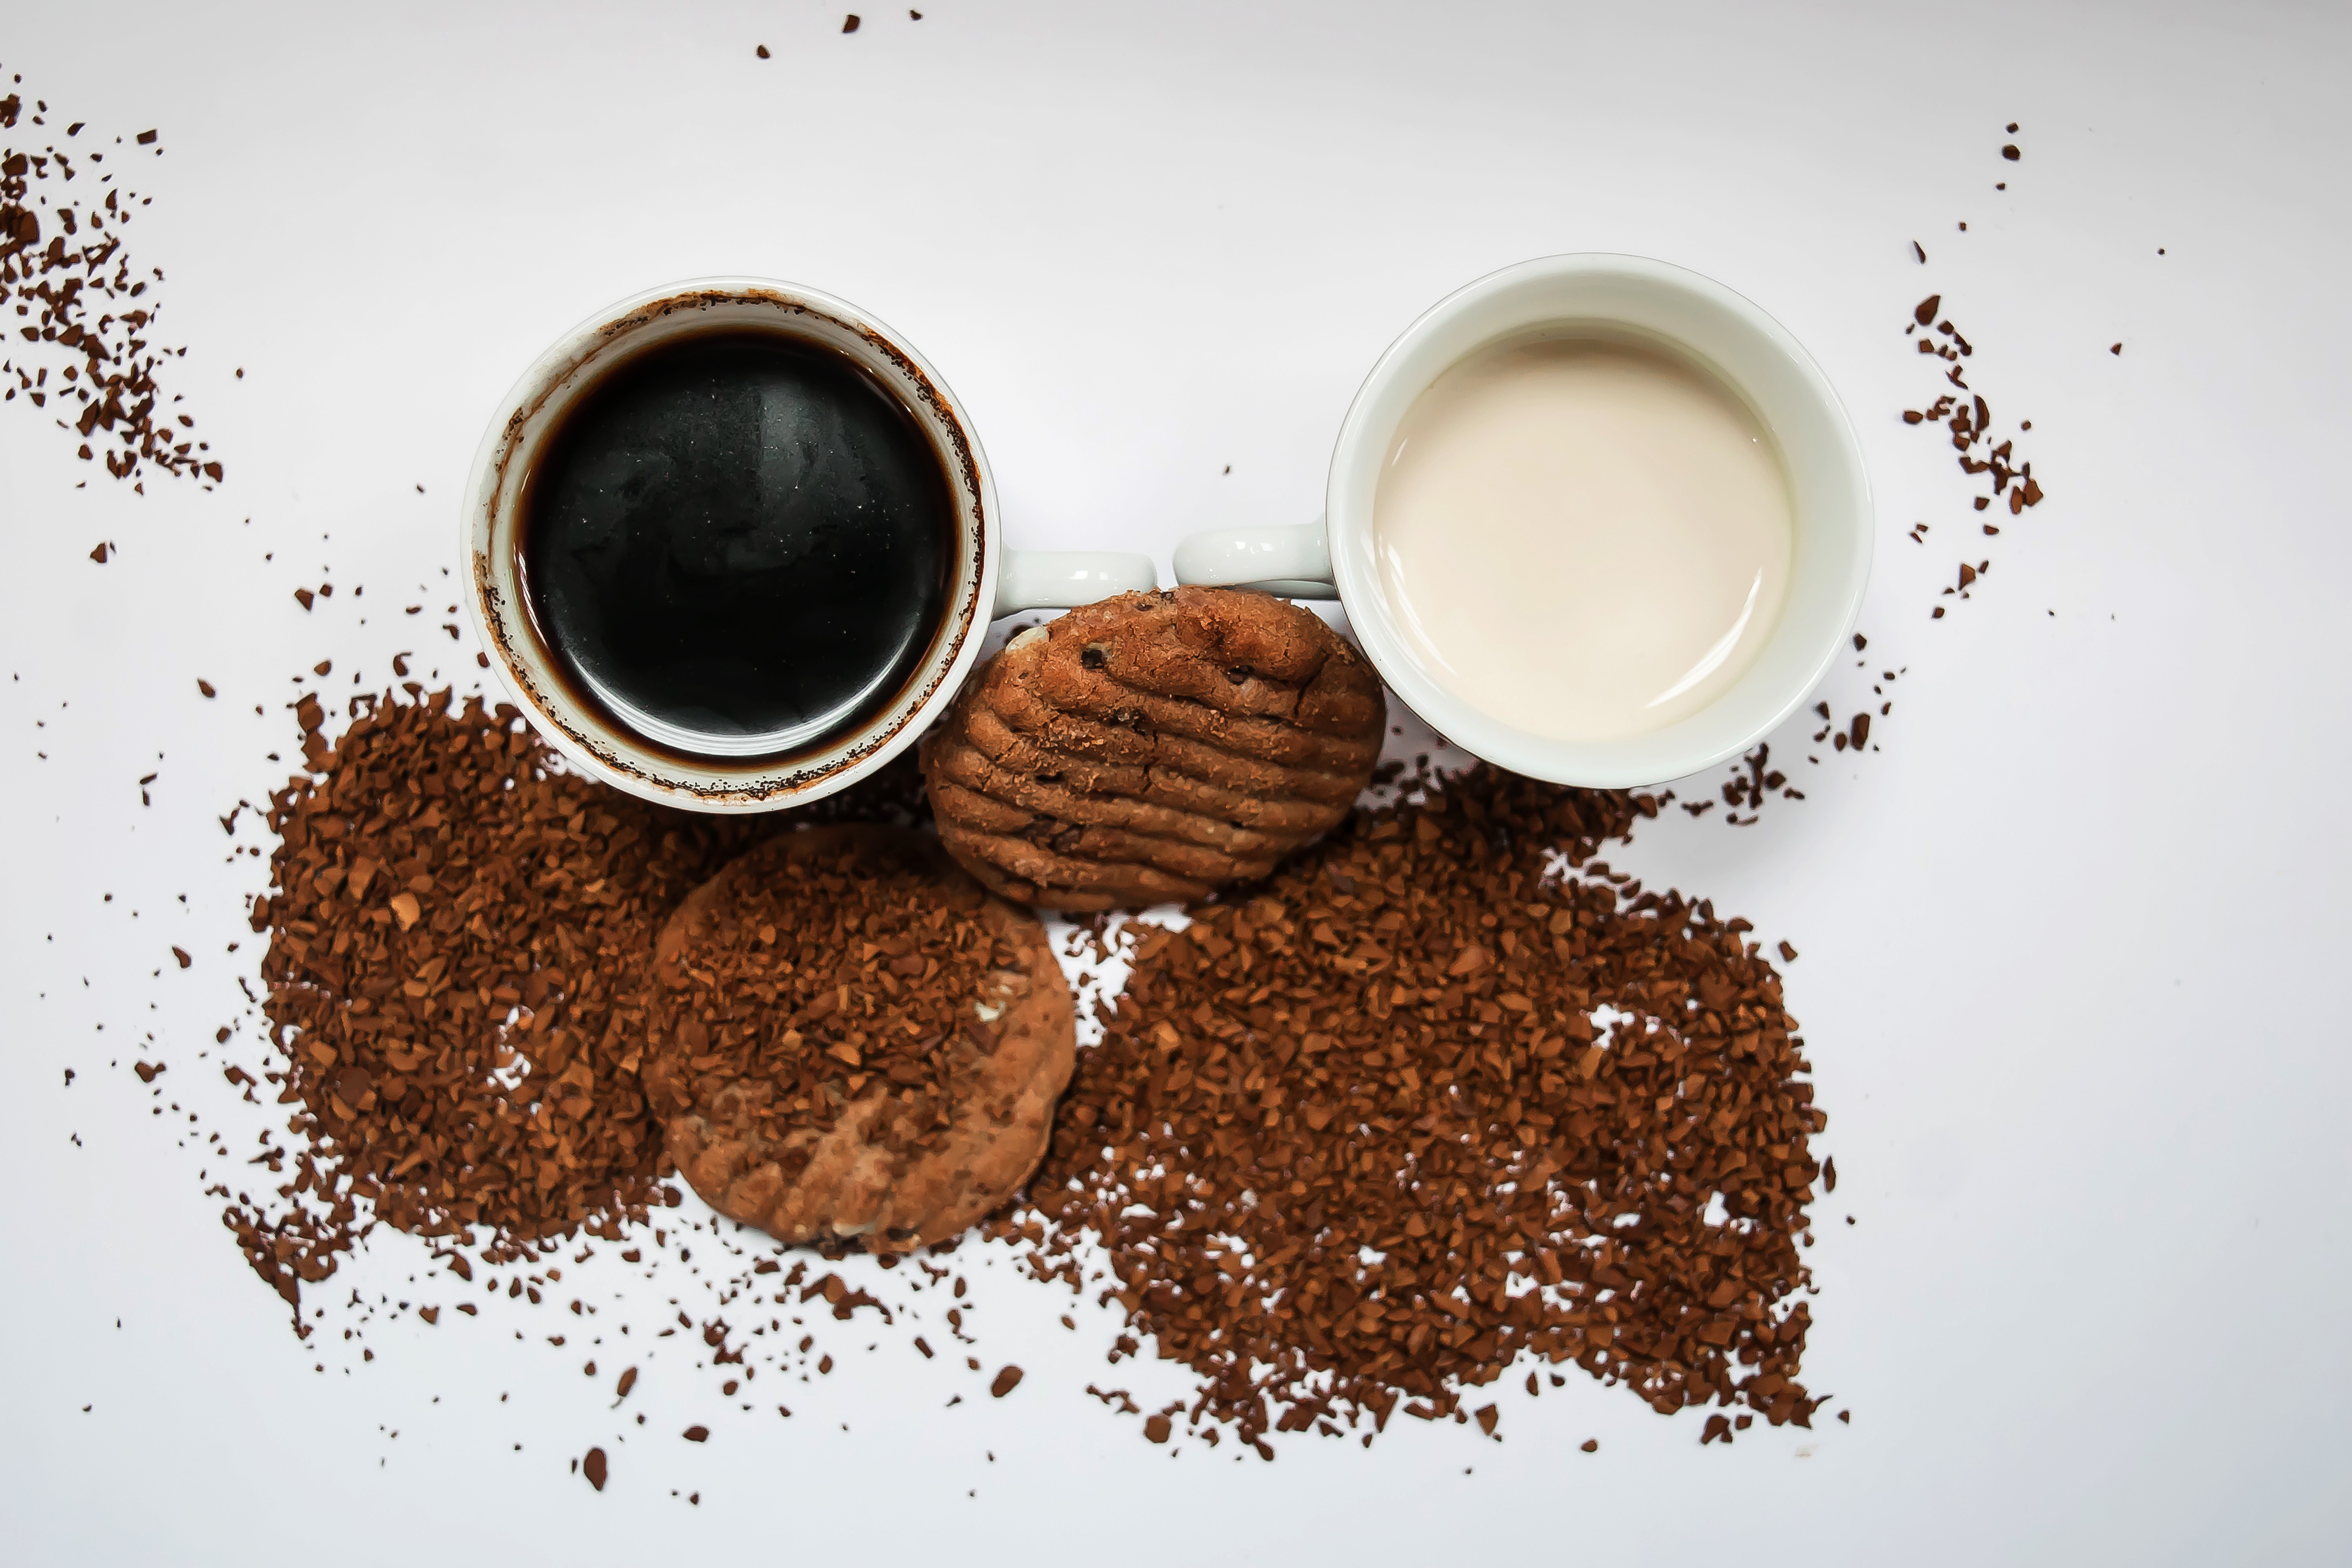
food, caffeine, cuisine, ingredient, Muscovado, Cocoa solids, cup, dish